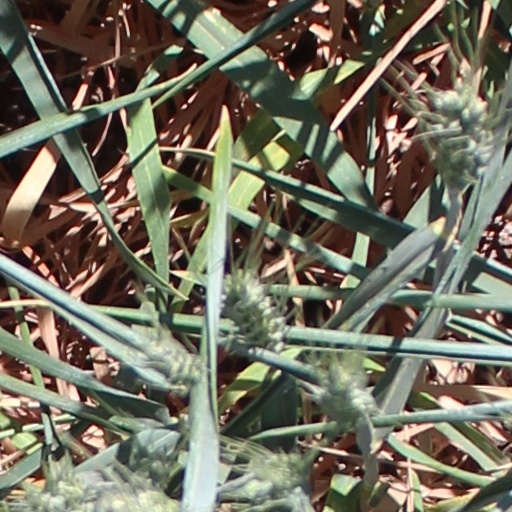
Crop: wheat